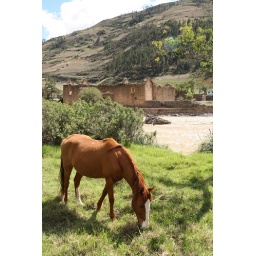
Americo's horse along river in Paucartambo